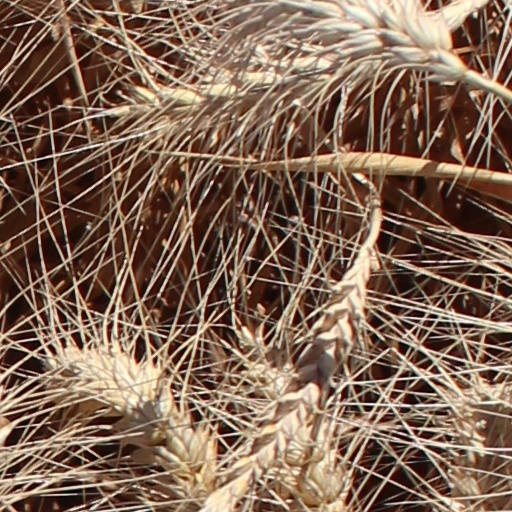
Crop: wheat